Formula V6 Asia

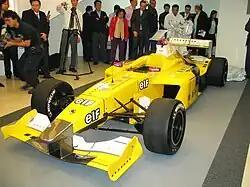
Formula Asia V6 car

The series ran with Tatuus chassis carbon monocoque and a Nissan-sourced 3.5 L V6 engine. Michelin is the tyres supplier.